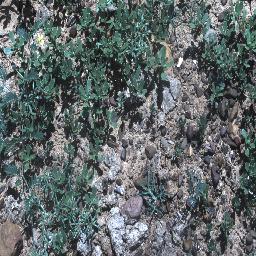
Label: negative